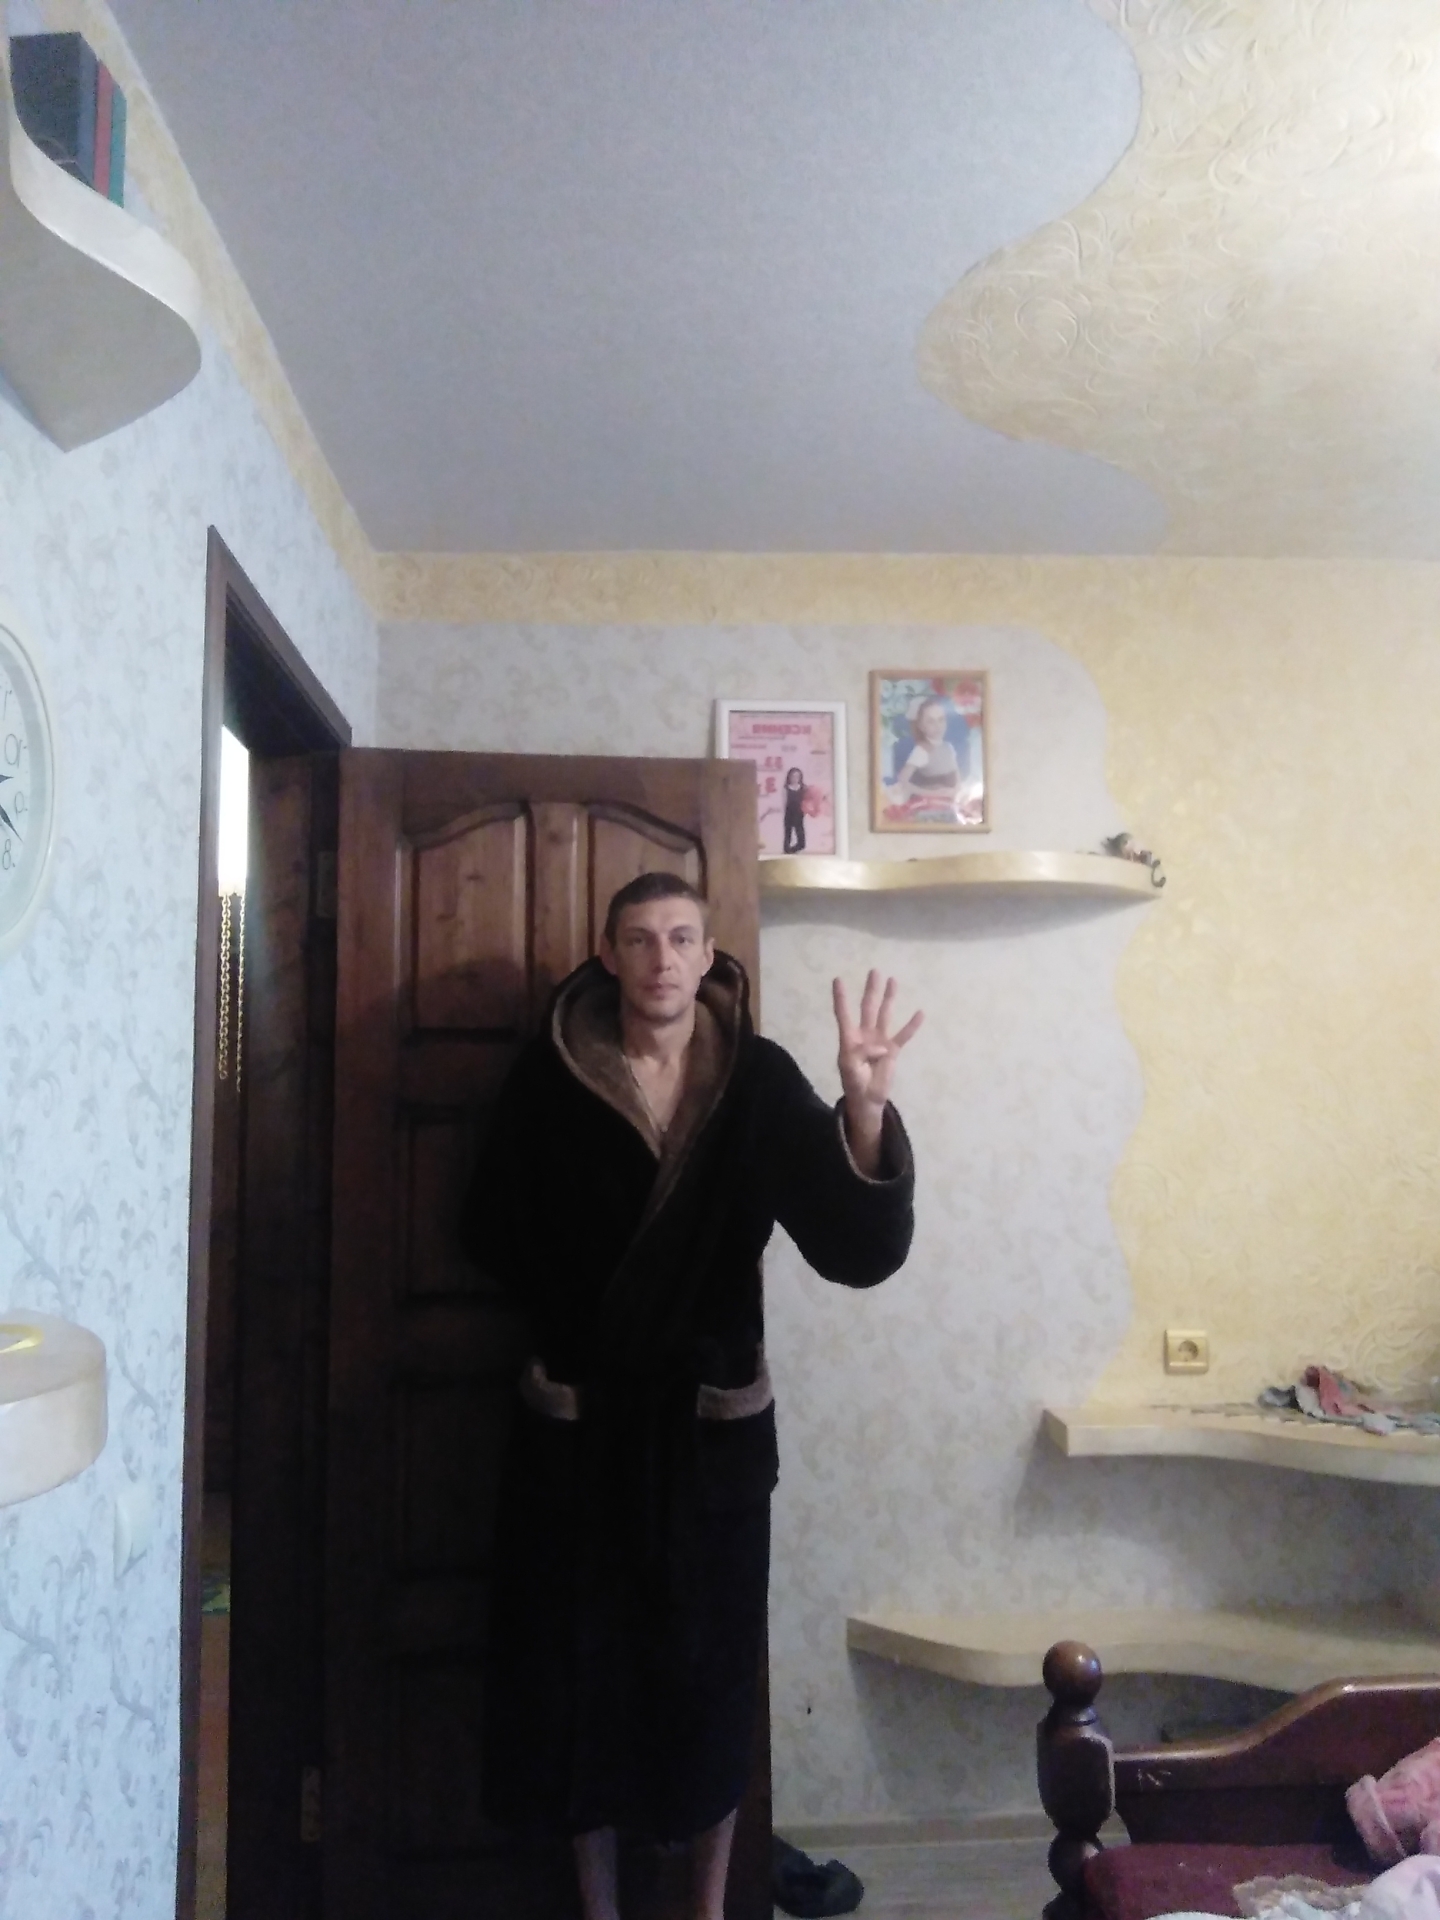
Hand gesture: four